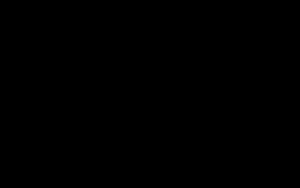
Une liaison covalente de coordination est une description de la liaison covalente entre deux atomes pour lesquels les deux électrons partagés dans la liaison proviennent du même atome. La distinction par rapport à une liaison covalente ordinaire est artificielle, mais la terminologie est fréquente dans les manuels, et tout particulièrement ceux traitant des composés de coordination. Une fois les liaisons formées par ce biais, sa force et sa description n'est pas différente des autres liaisons polaires.